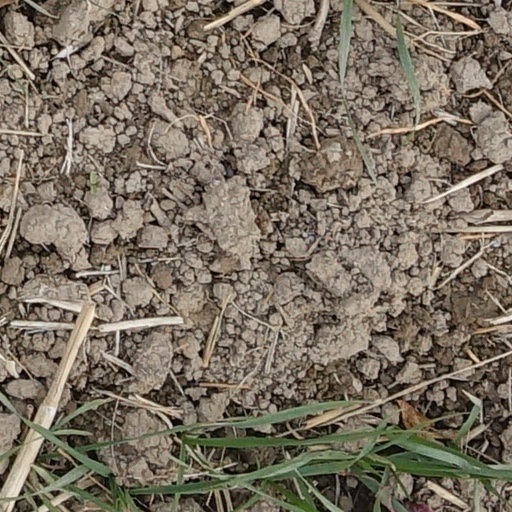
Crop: wheat